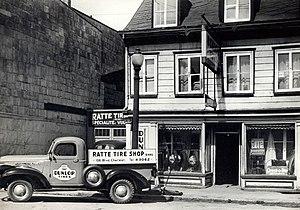
Magasin de pneus, Ratté Tire Shop, au 108, boul. Charest Est près de la rue du Pont à Québec
Pneus Ratté est une entreprise familiale québécoise spécialisée dans la vente de pneus et l’entretien mécanique automobile.